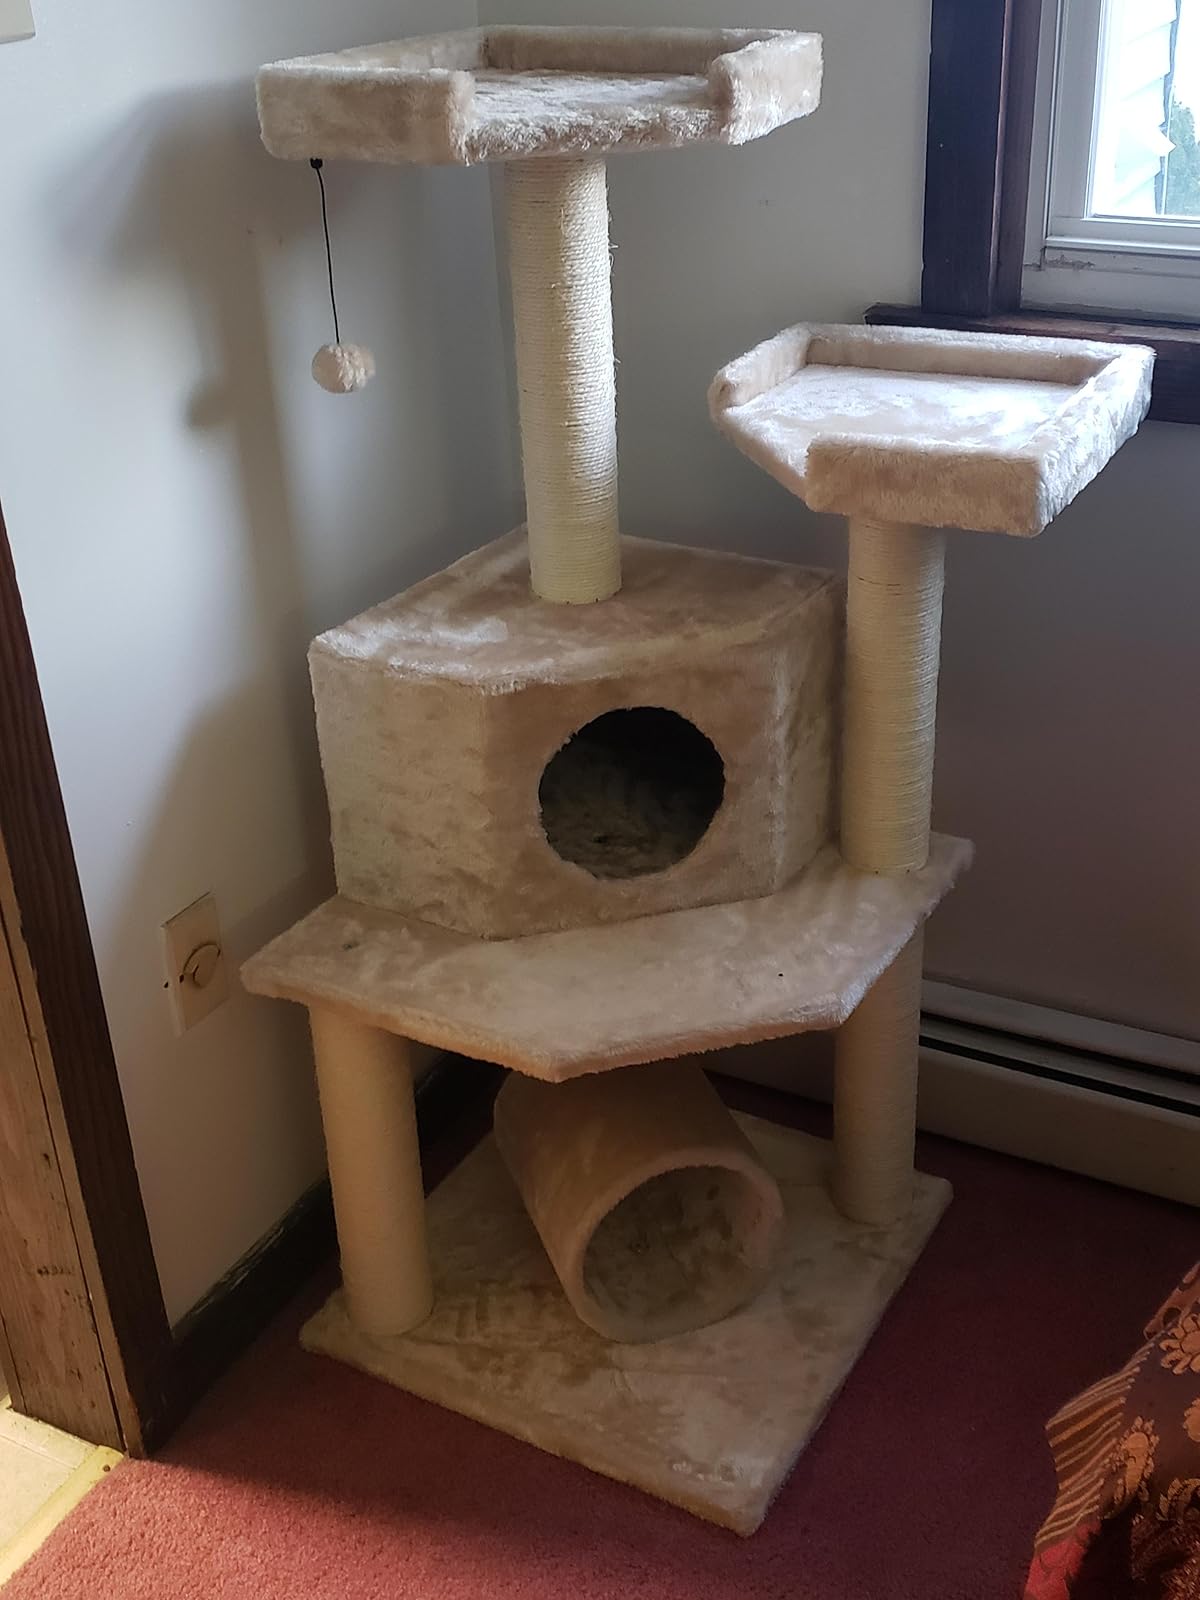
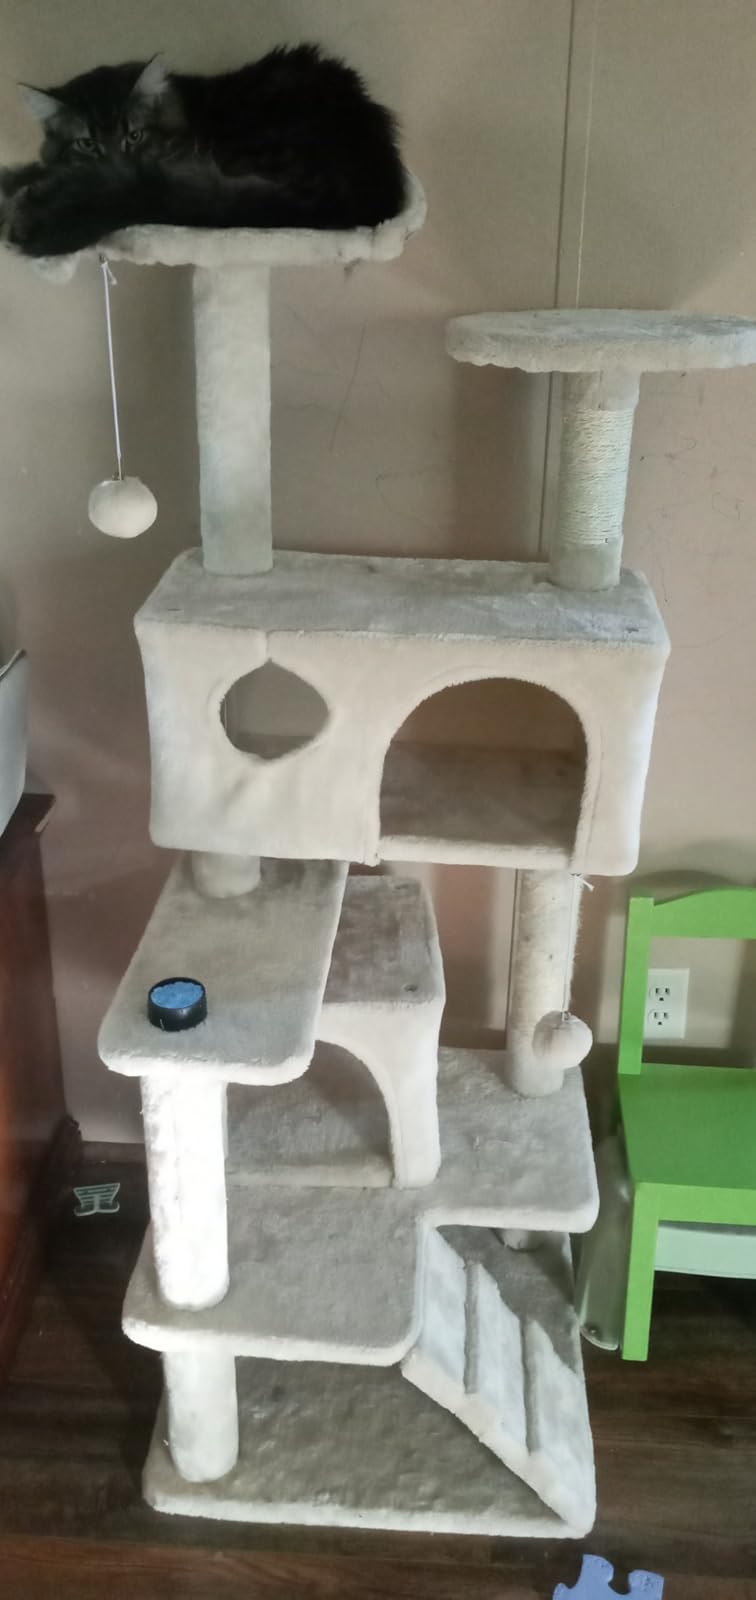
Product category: items_cat tree
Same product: no